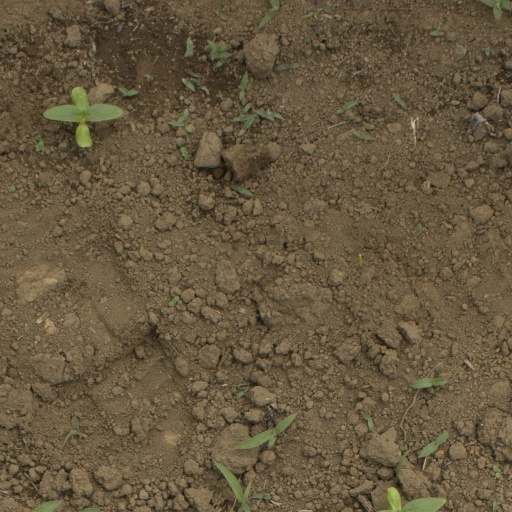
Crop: Jerusalem artichoke